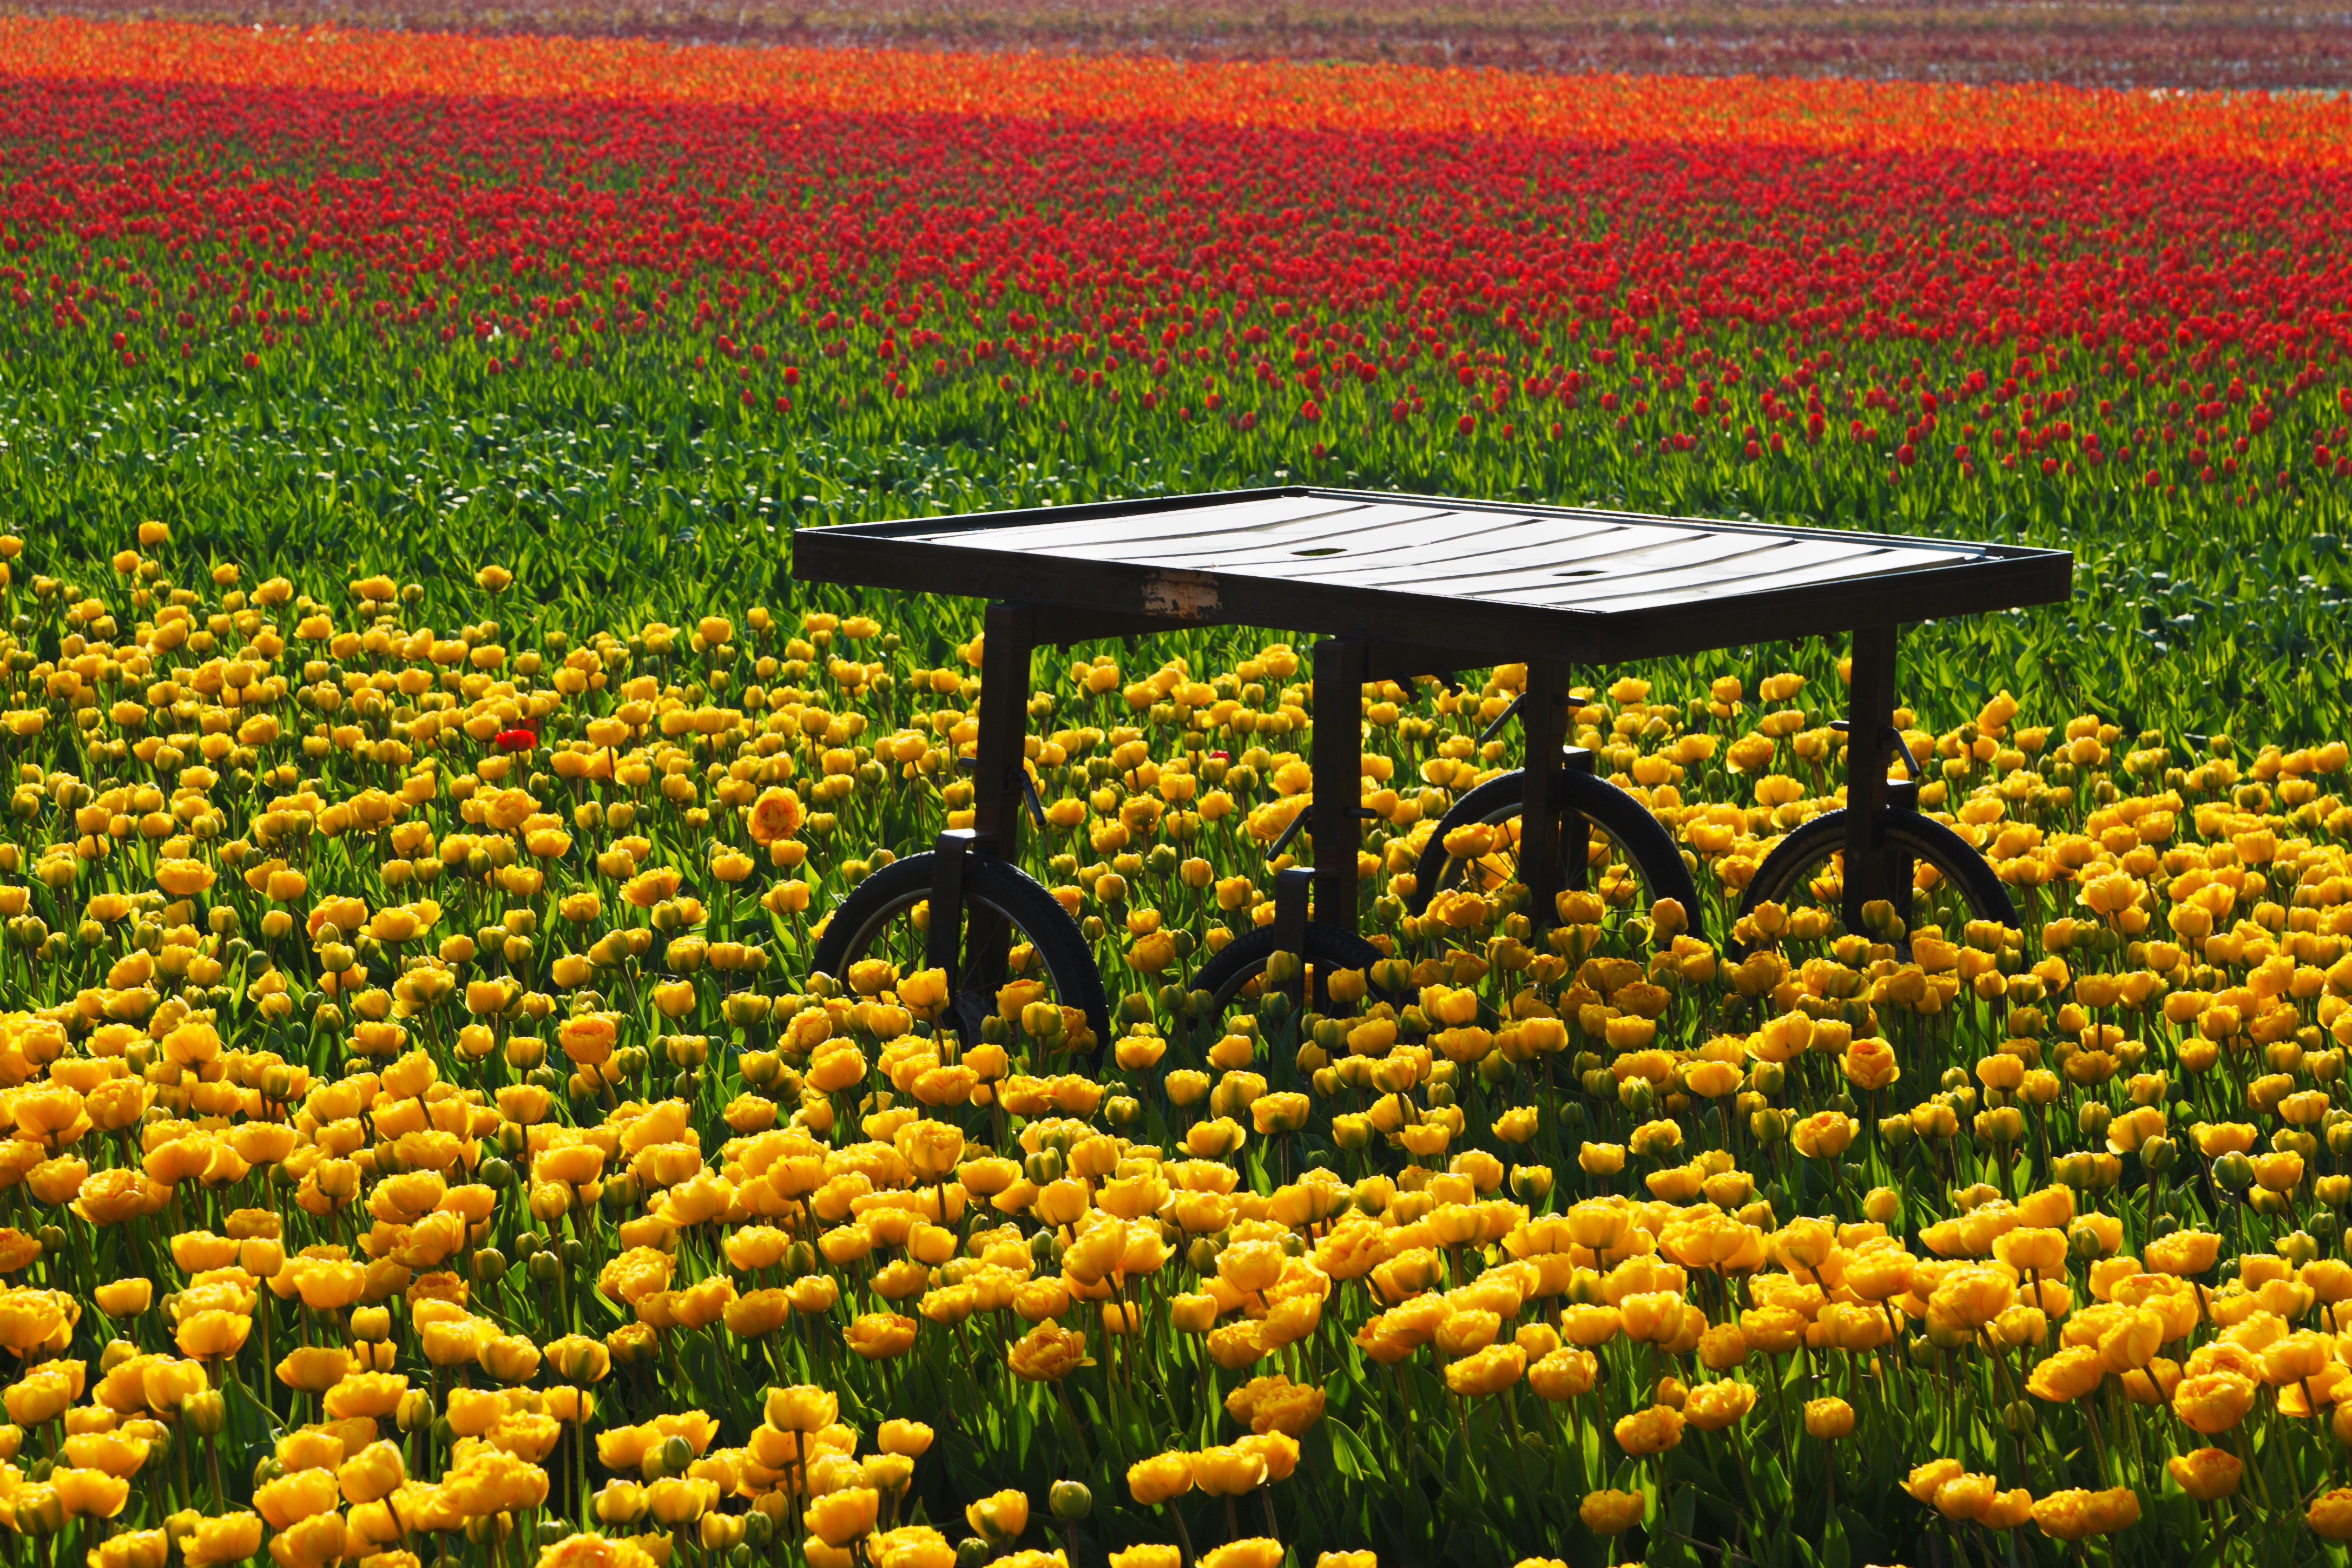
desk, table, plant, field, farm, meadow, flower, tulip, orange, red, produce, autumn, botany, yellow, agriculture, wildflower, flowers, holland, netherlands, fields, bulbs, wheels, gardens, tulips, rural area, flowering plant, daisy family, land plant